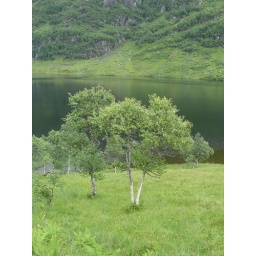
Birch by mountain lake Steinskvanndalsvatnet in Western Norway